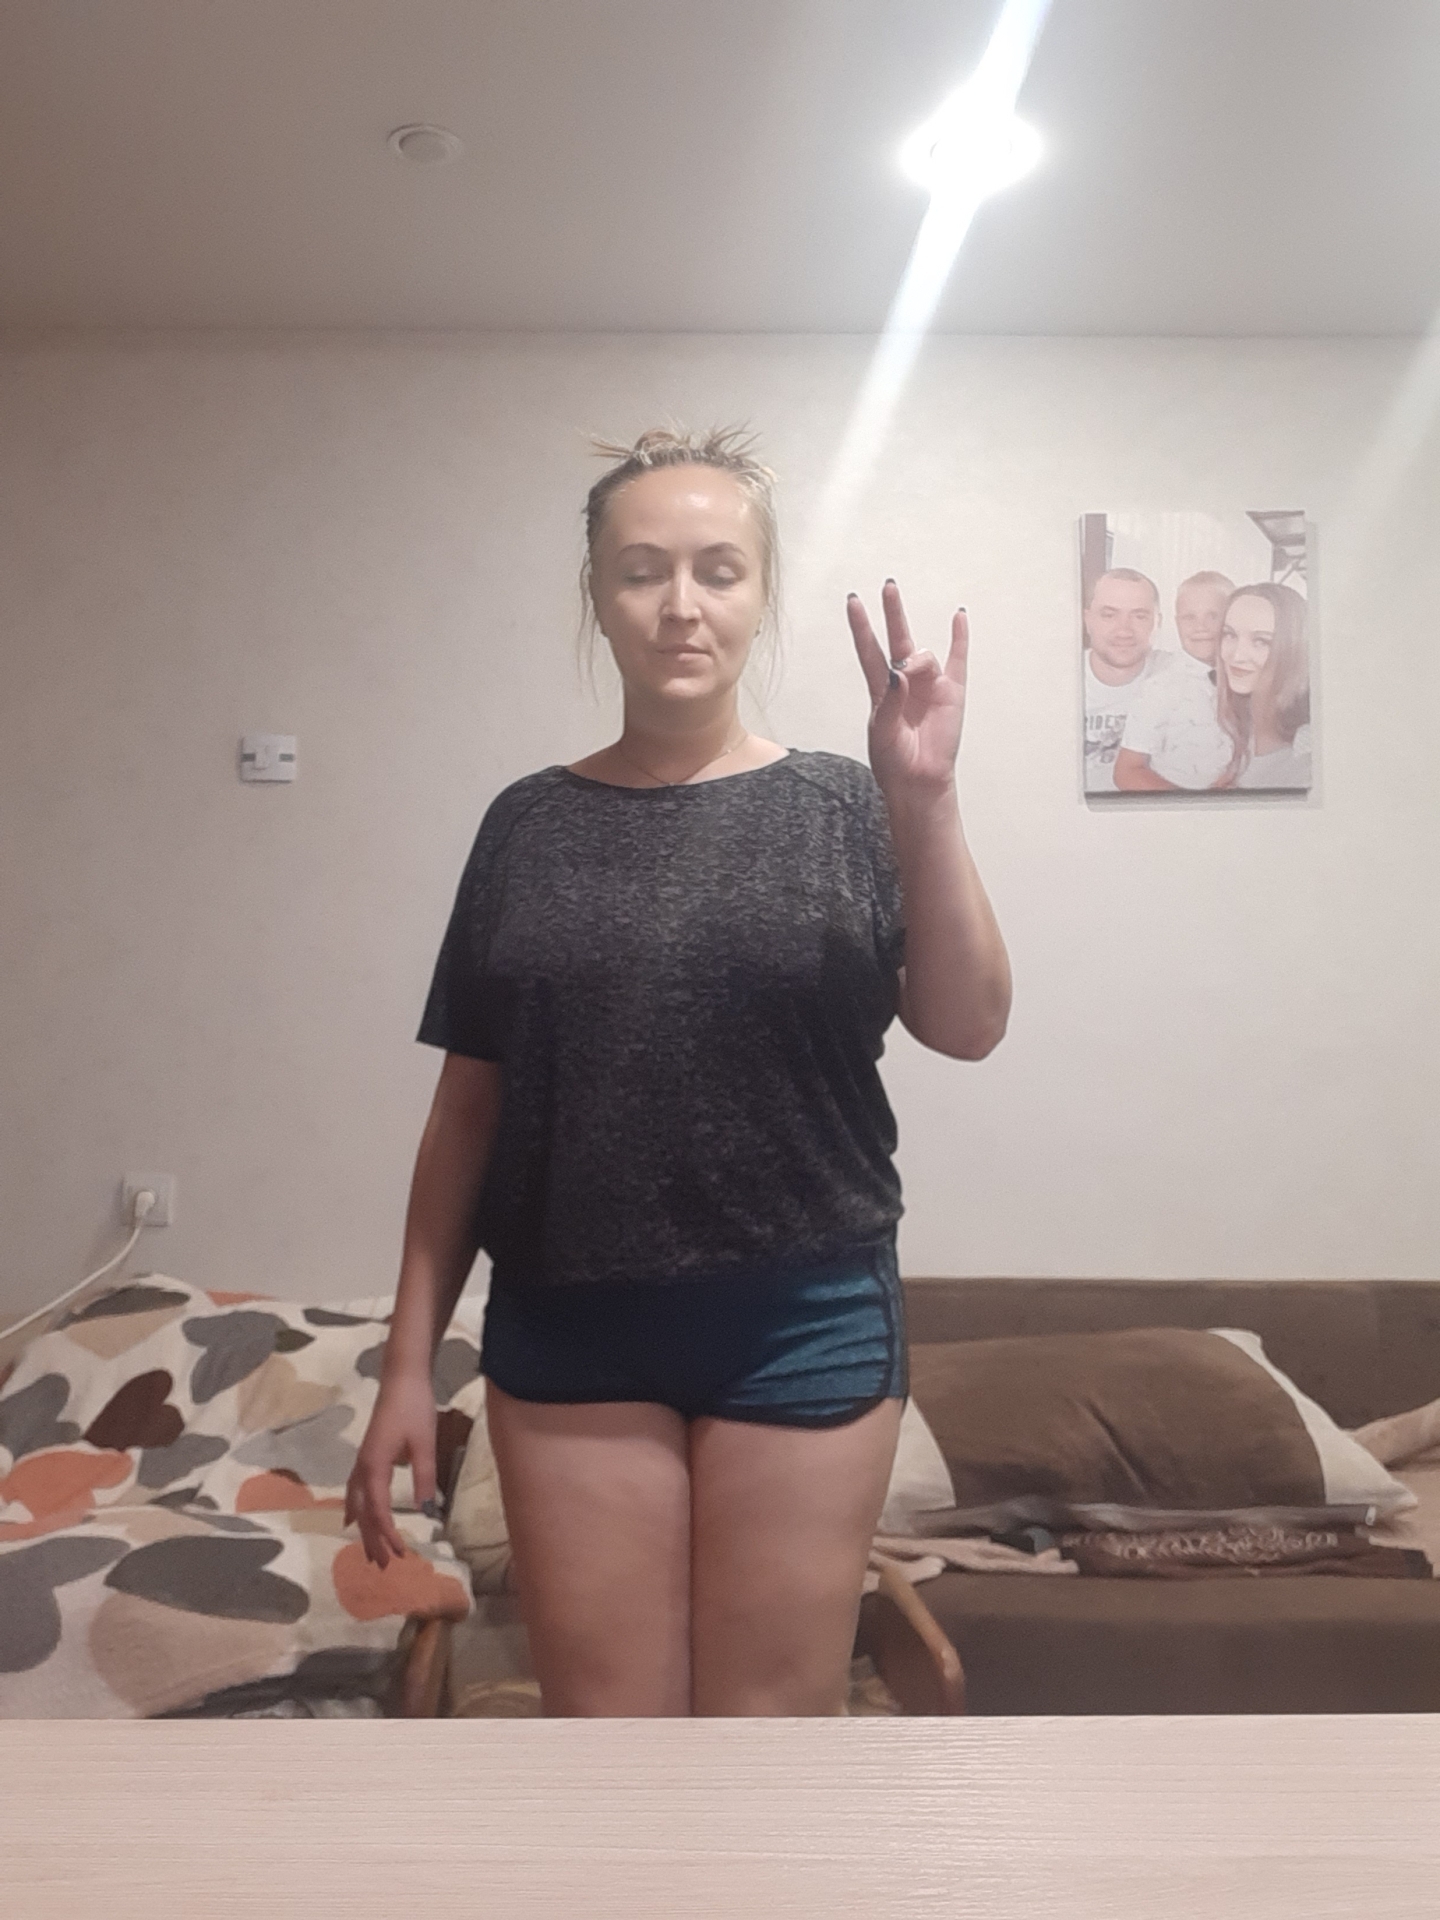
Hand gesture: three3